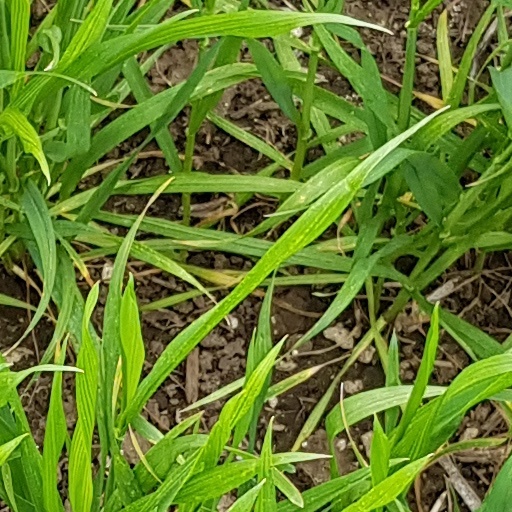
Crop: wheat